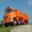
Label: truck